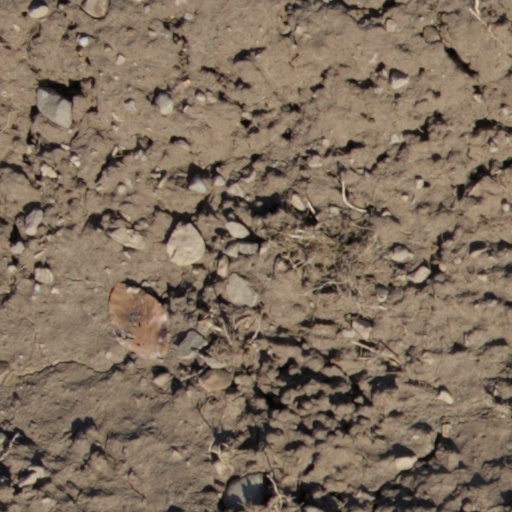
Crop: wheat